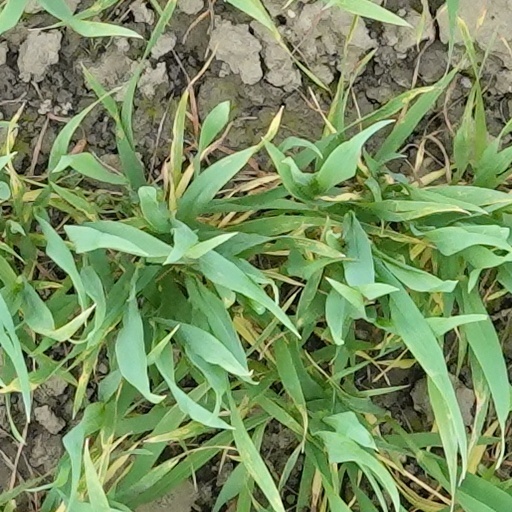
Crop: wheat